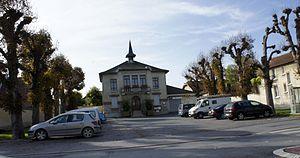
Vue de la Mairie_de Taissy.
Taissy est une commune française, située dans le département de la Marne en région Grand Est. Ses habitants sont nommés les Taissotins.